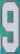
Number: 9